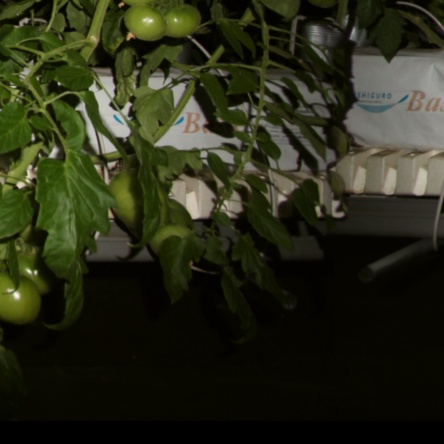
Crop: tomato